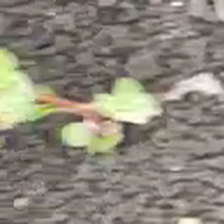
Weed species: Moti_dudhi(Euphorbia_geneculata_L)